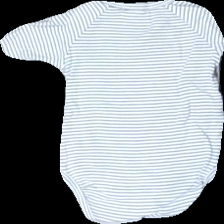
View: back
Type: Top
Category: Children
Brand: Newbie (Kappahl)
Colors: White, Blue
Material: 100% cotton
Pattern: Striped
Cut: Regular
Size: 62
Season: All
Damage: washed out
Price range: <50
Recommended usage: Recycle